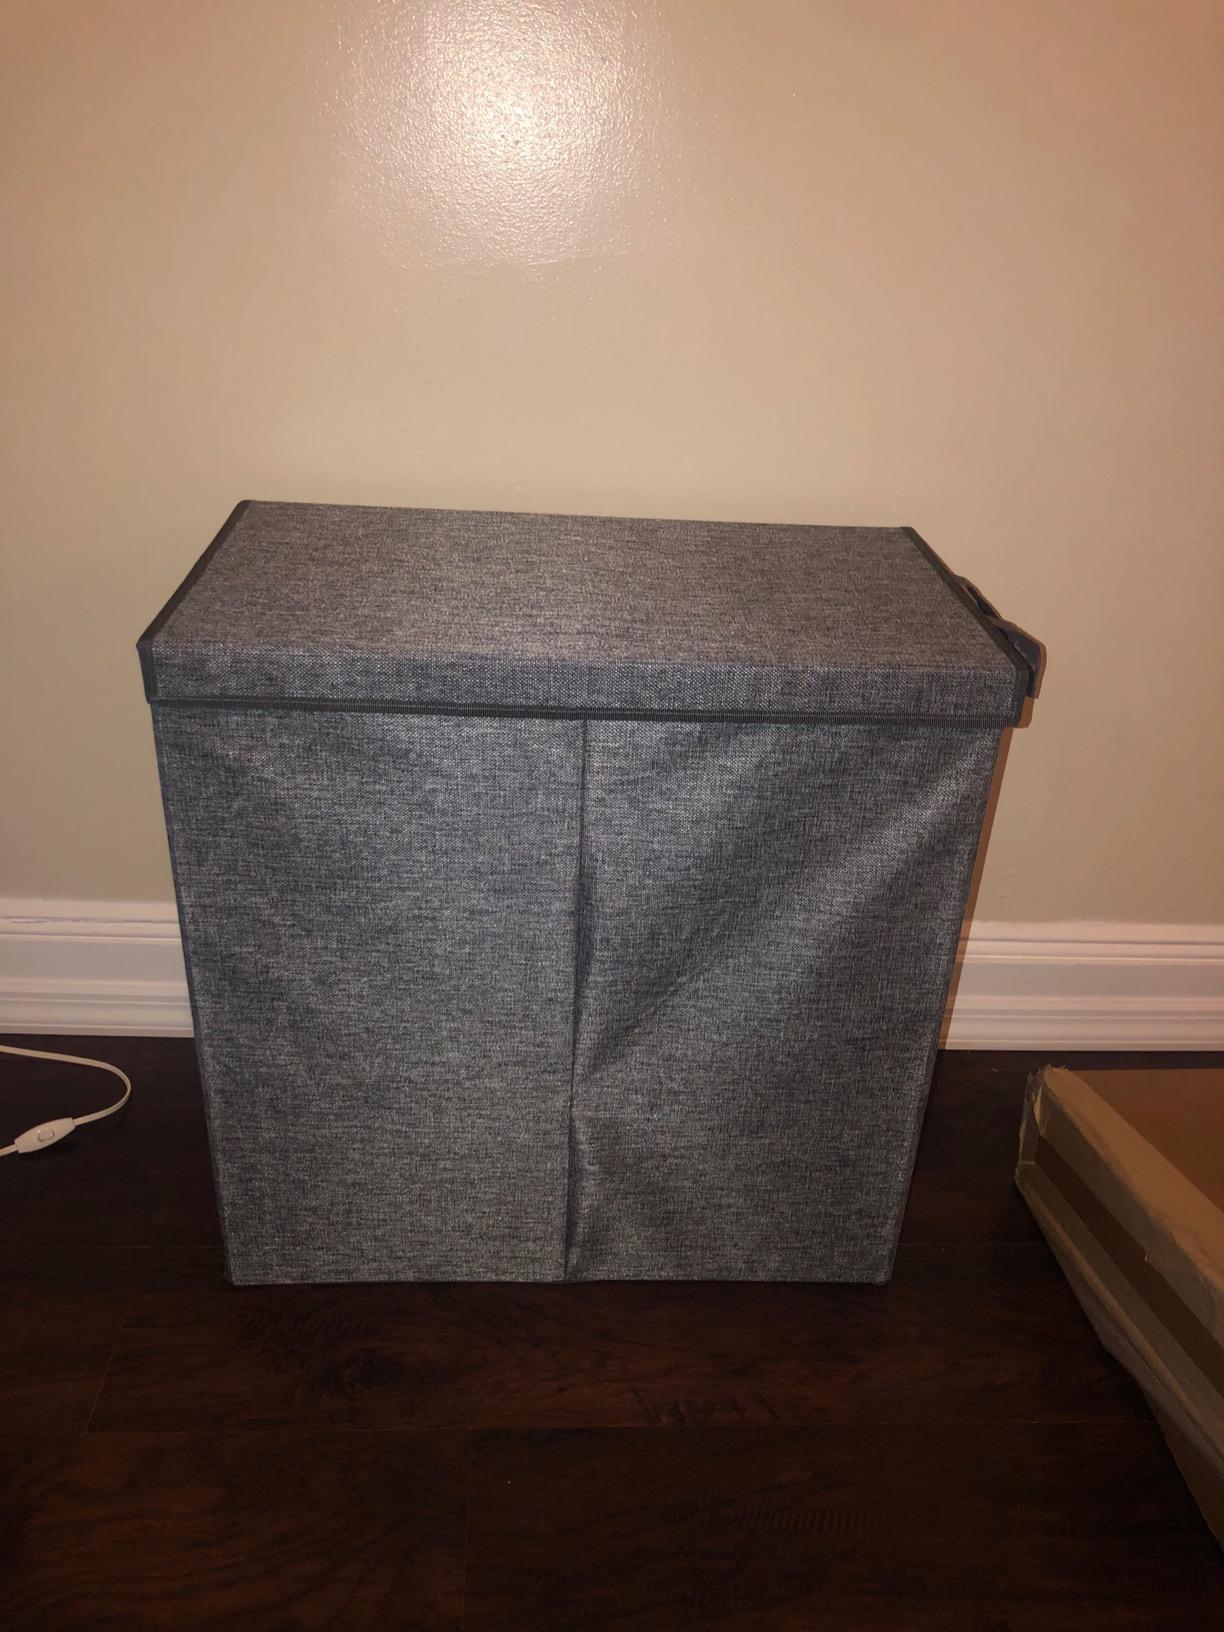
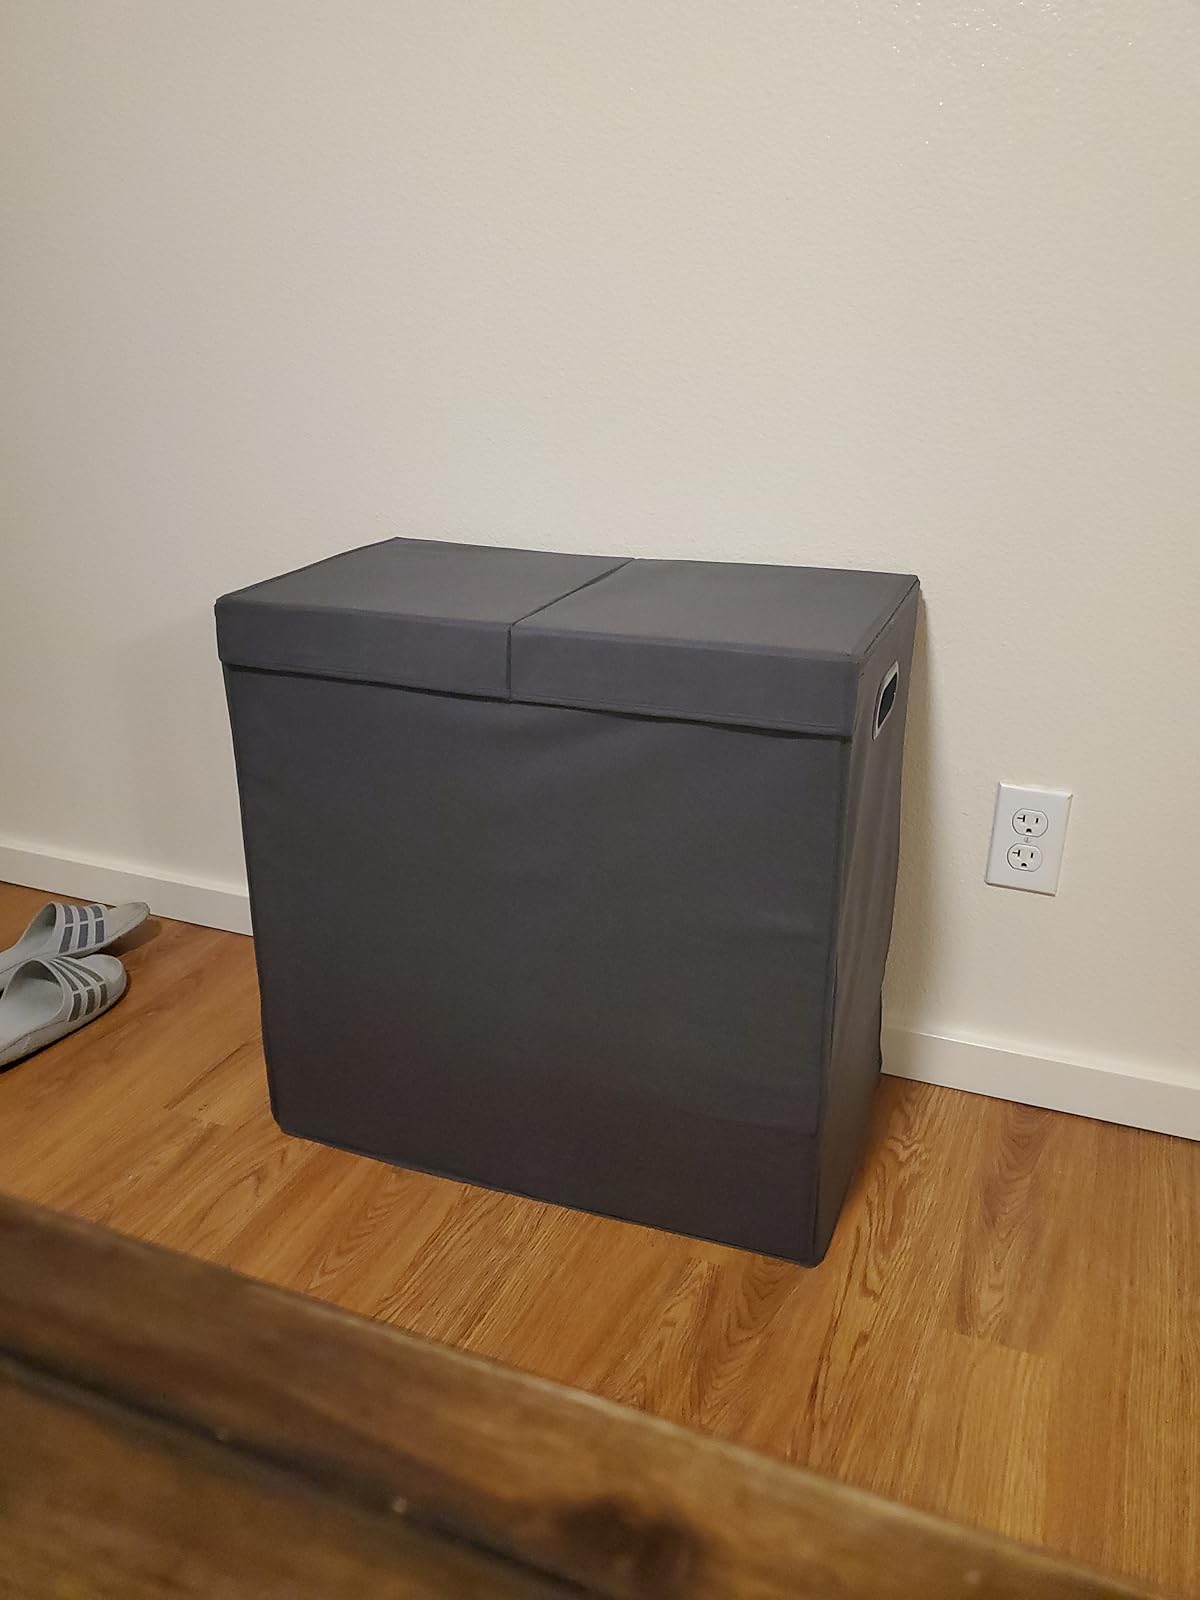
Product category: items_hamper
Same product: yes